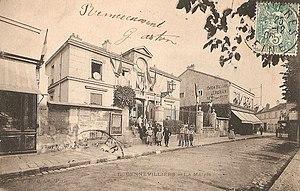
Ancienne Mairie de Gennevilliers
La place Jean-Grandel est un espace urbain situé sur la commune de Gennevilliers.